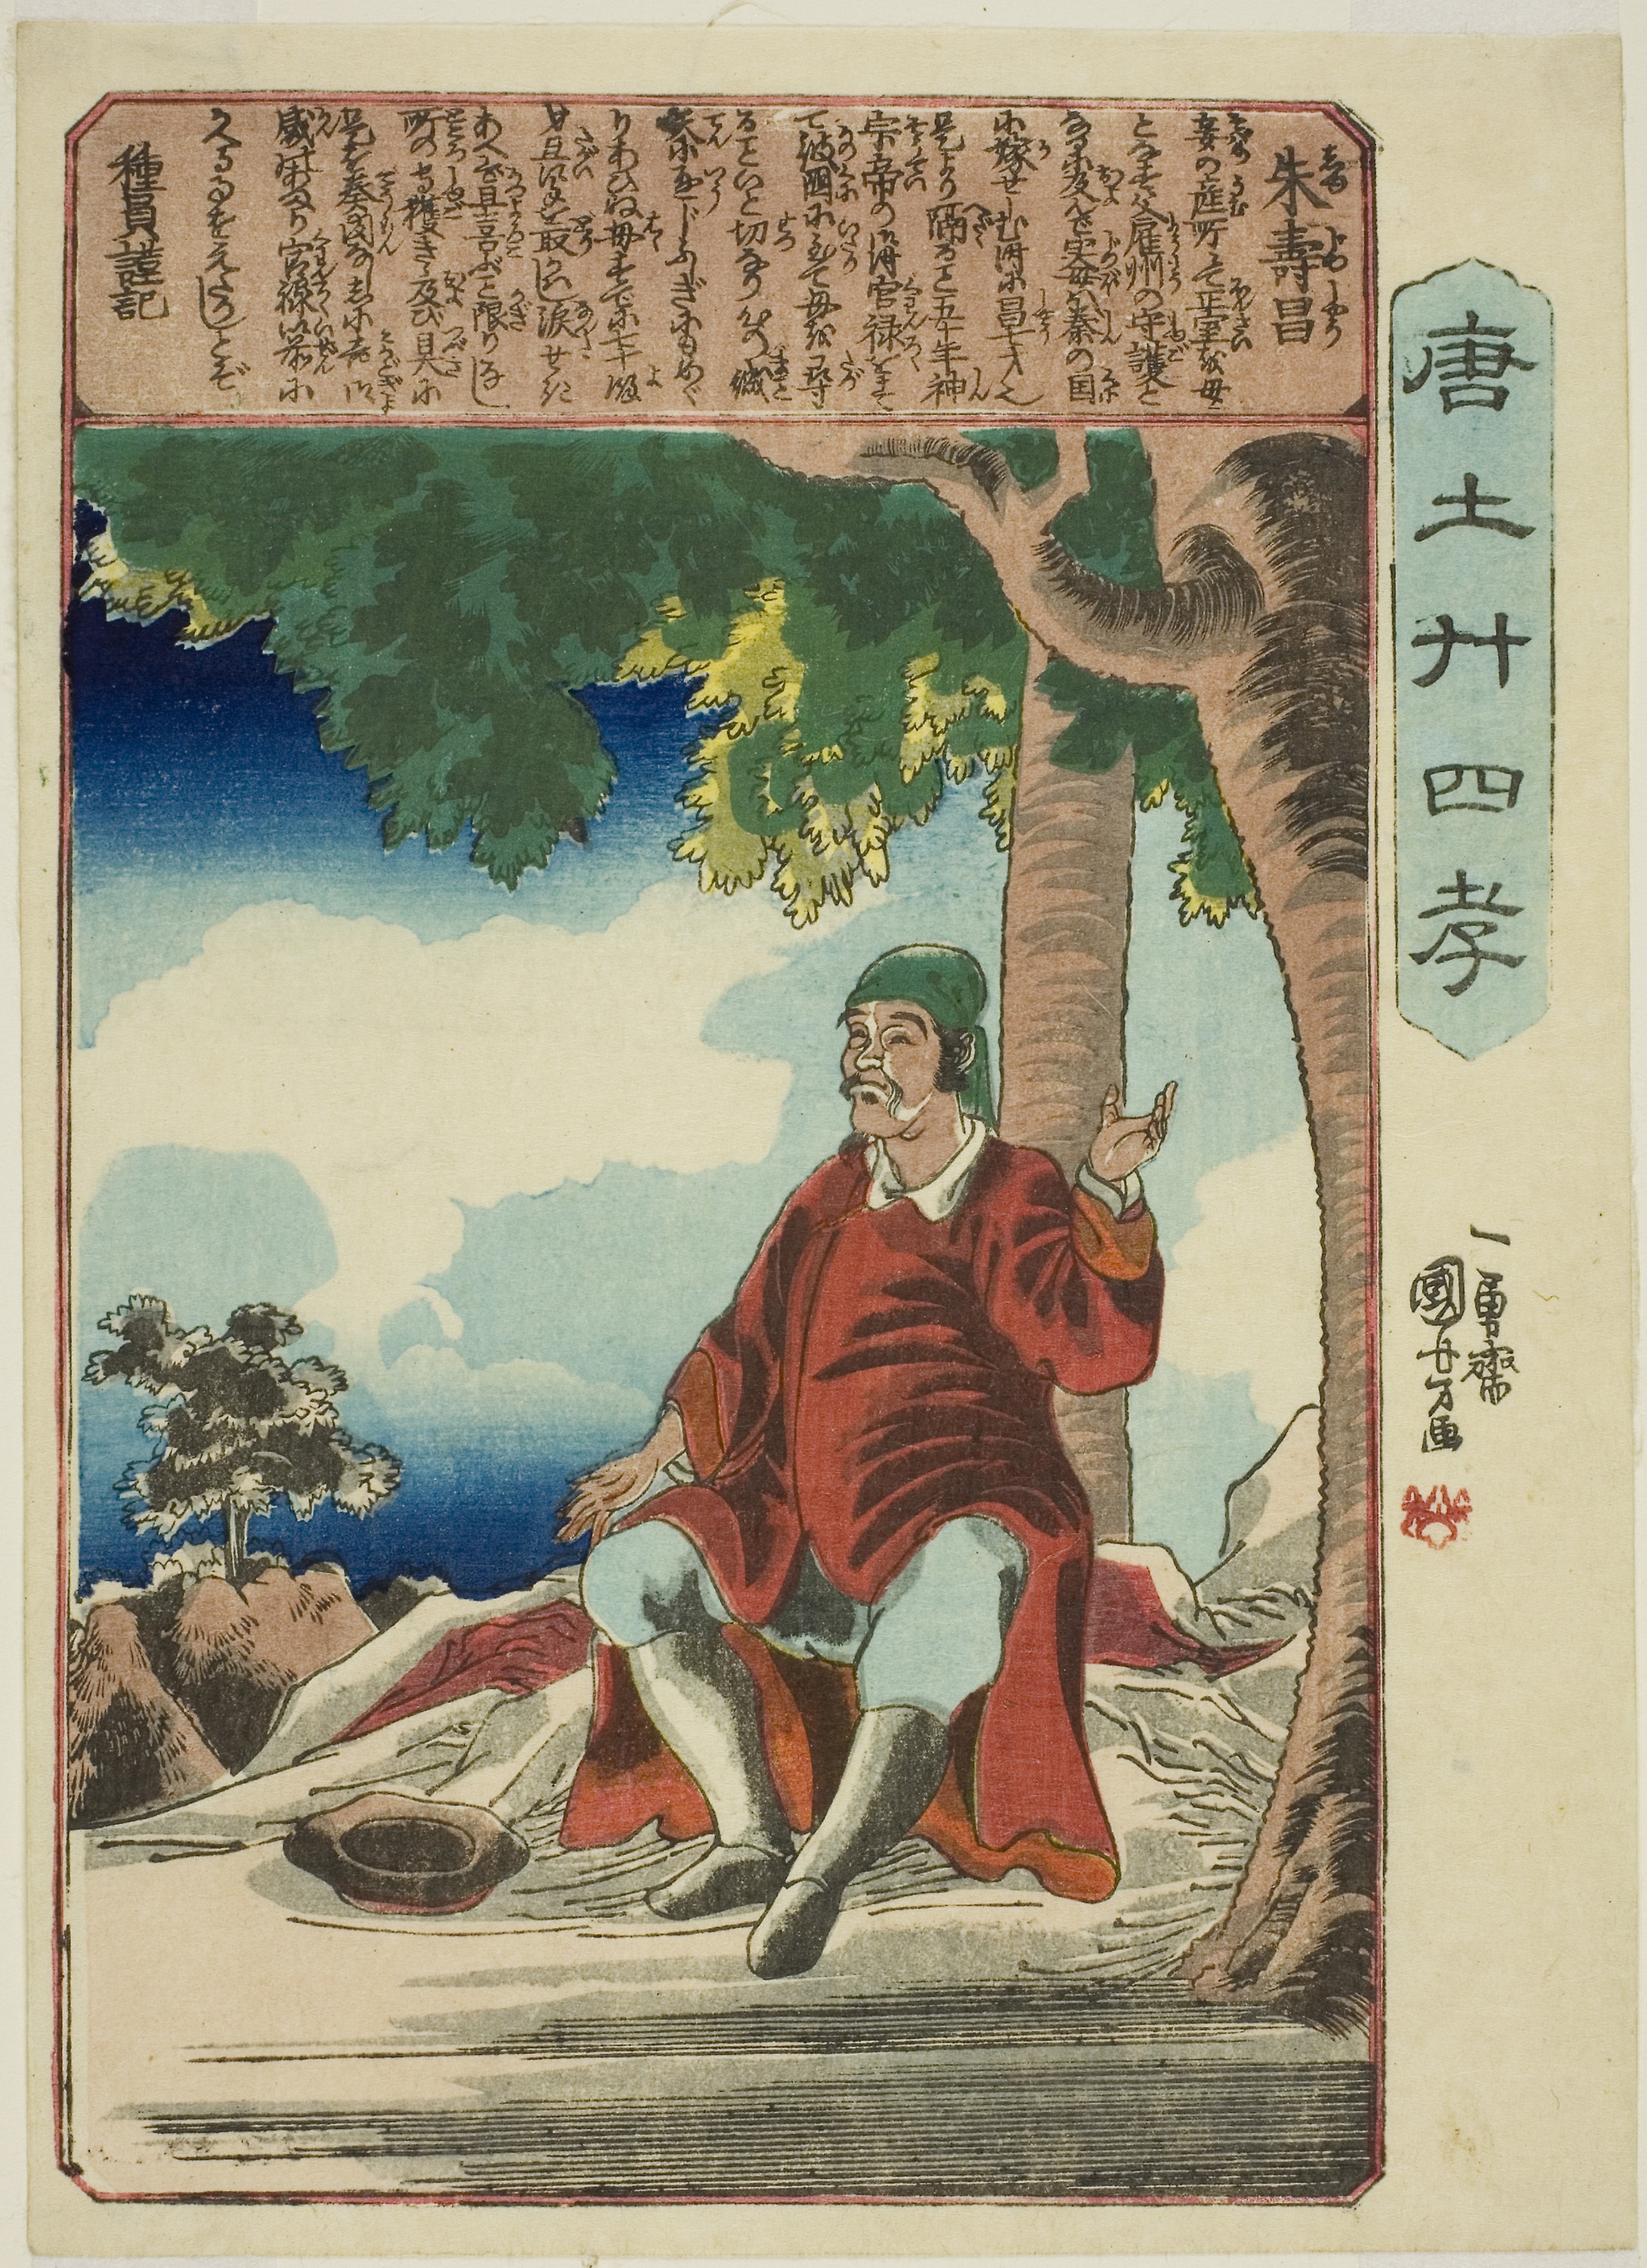
illustration, art, tree, painting, fictional character